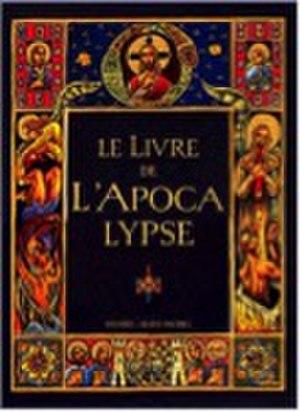
Couverture du Livre d'enluminure ""L'Apocalypse"""
Jean-Luc Leguay, né le 27 novembre 1952 à Cannes, est un danseur, auteur, conférencier et formateur international.